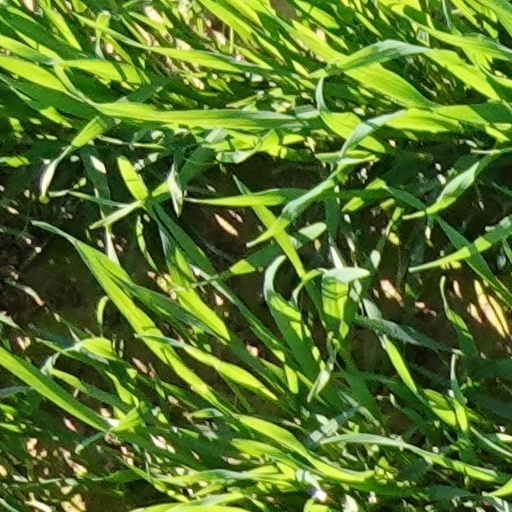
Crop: wheat